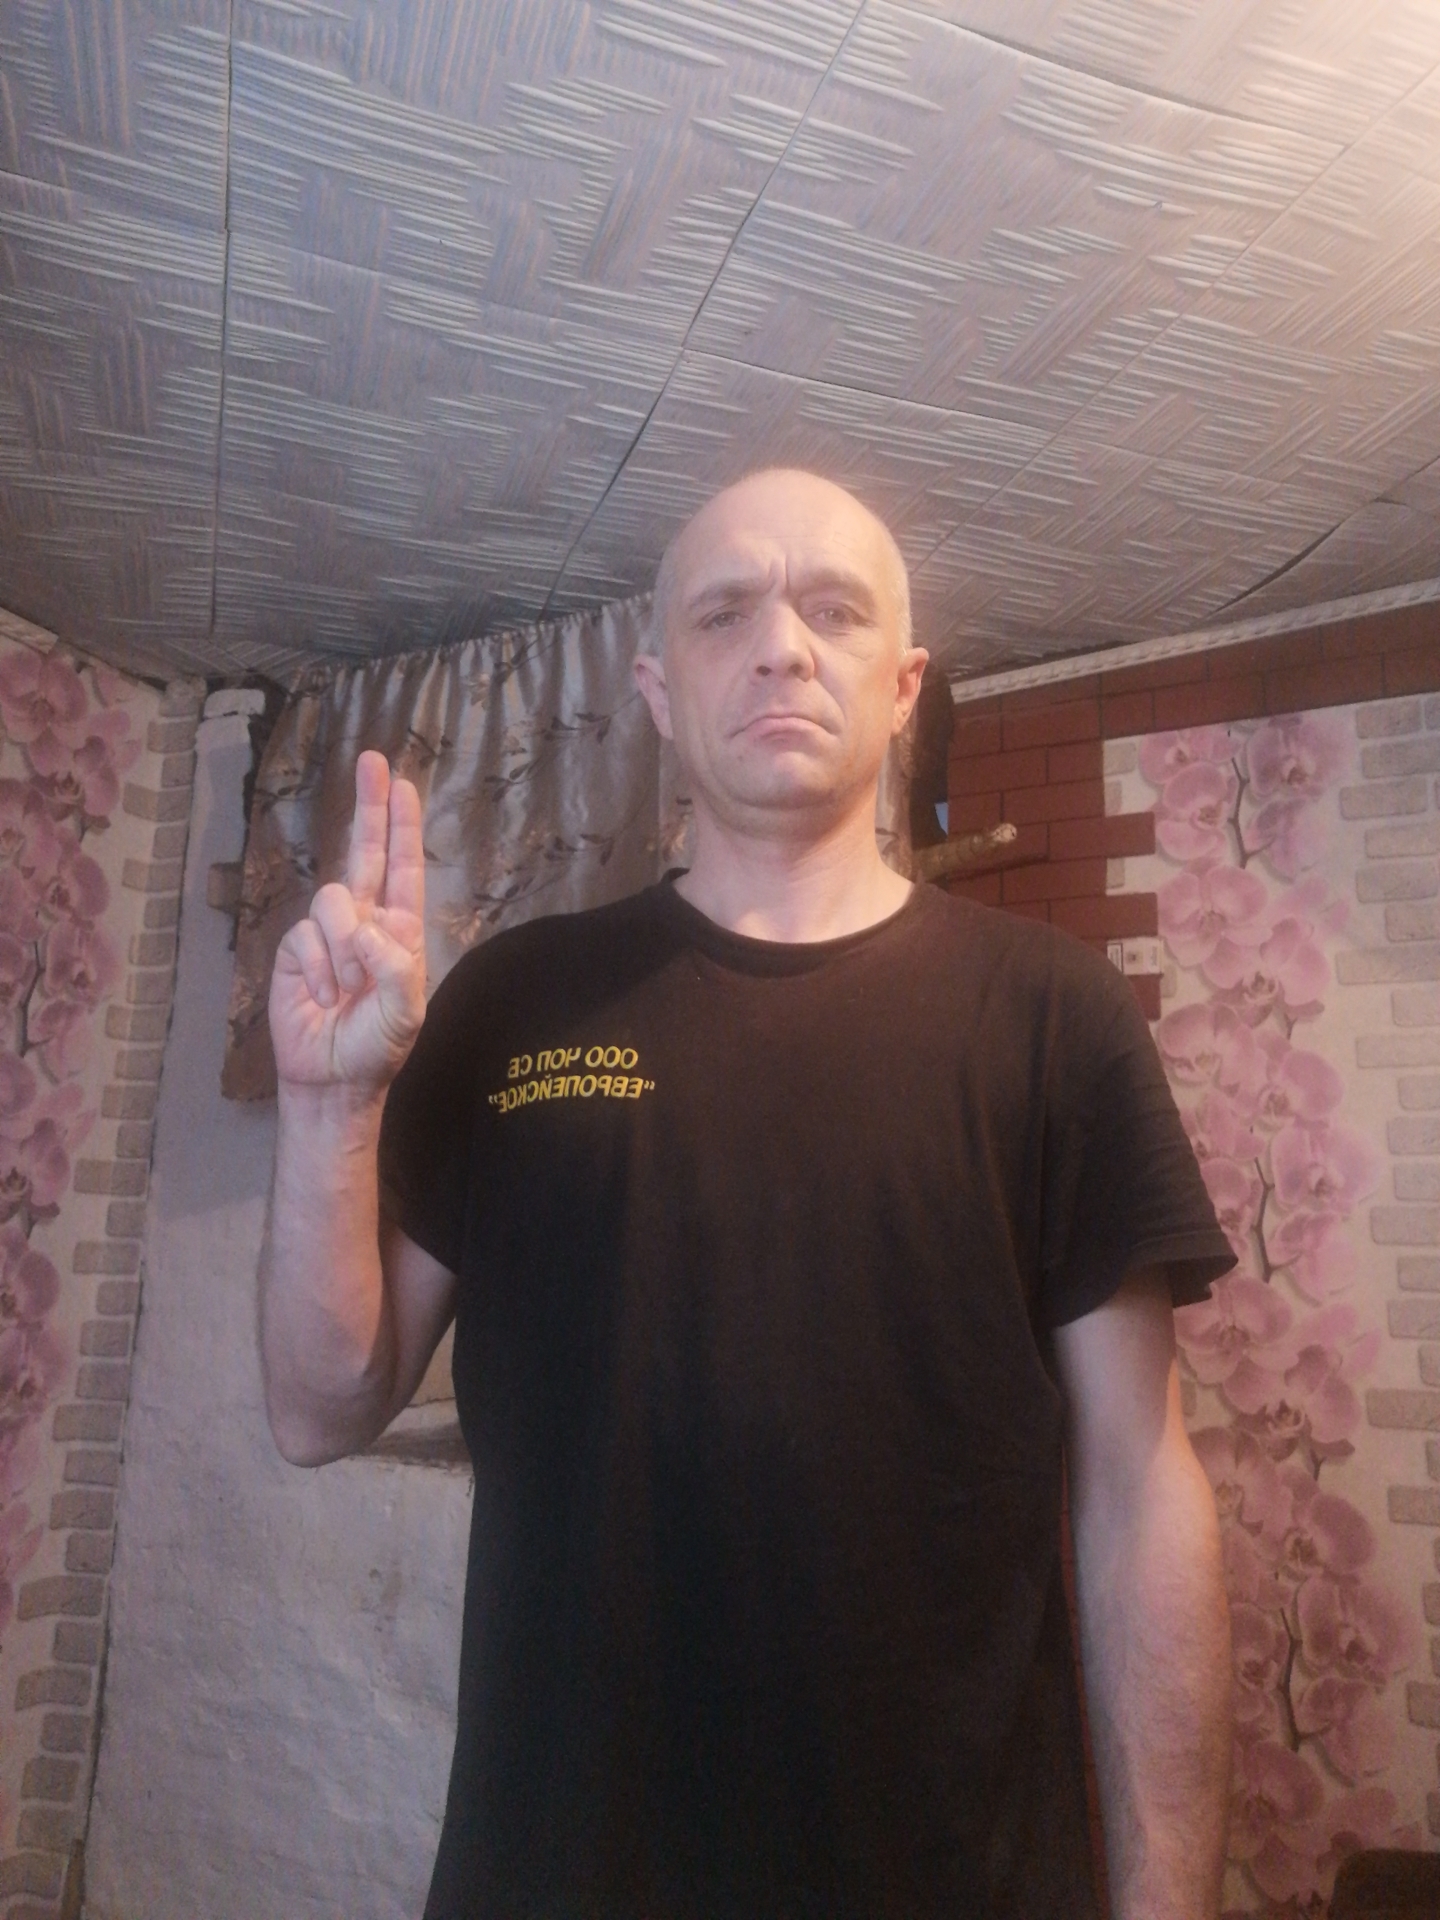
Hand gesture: two_up